Posterior cerebral artery syndrome

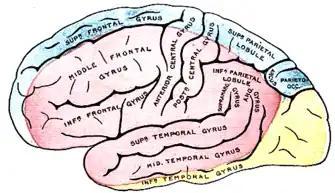
Outer surface of cerebral hemisphere, showing areas supplied by cerebral arteries. (Yellow is region supplied by posterior cerebral artery.)

Posterior cerebral artery syndrome is a condition whereby the blood supply from the posterior cerebral artery (PCA) is restricted, leading to a reduction of the function of the portions of the brain supplied by that vessel: the occipital lobe, the inferomedial temporal lobe, a large portion of the thalamus, and the upper brainstem and midbrain.